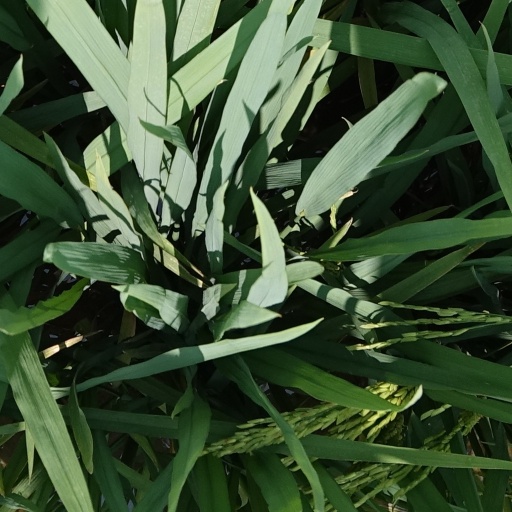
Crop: rice